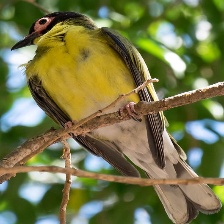
Species: AUSTRALASIAN FIGBIRD
Scientific name: SPHECOTHERES VIEILLOTI